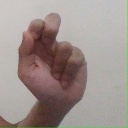
अक्षर: ढ